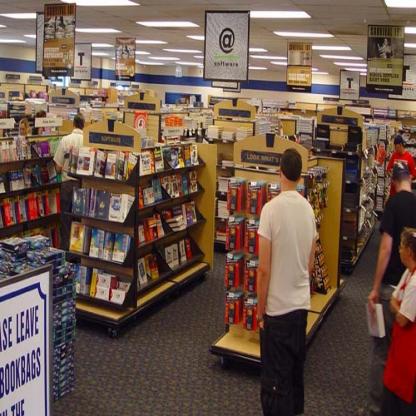
Scene: Indoor